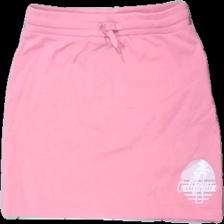
View: front
Type: Skirt
Category: Children
Brand: Not in the list
Brand text on label: reaction
Colors: Pink, White
Material: 61% bomull 39% polyester
Pattern: Other
Cut: Tight
Size: 158
Season: All
Damage: luddigt
Damage location: top center
Price range: <50
Recommended usage: Reuse
Description: kort kjol med snörre och tryck